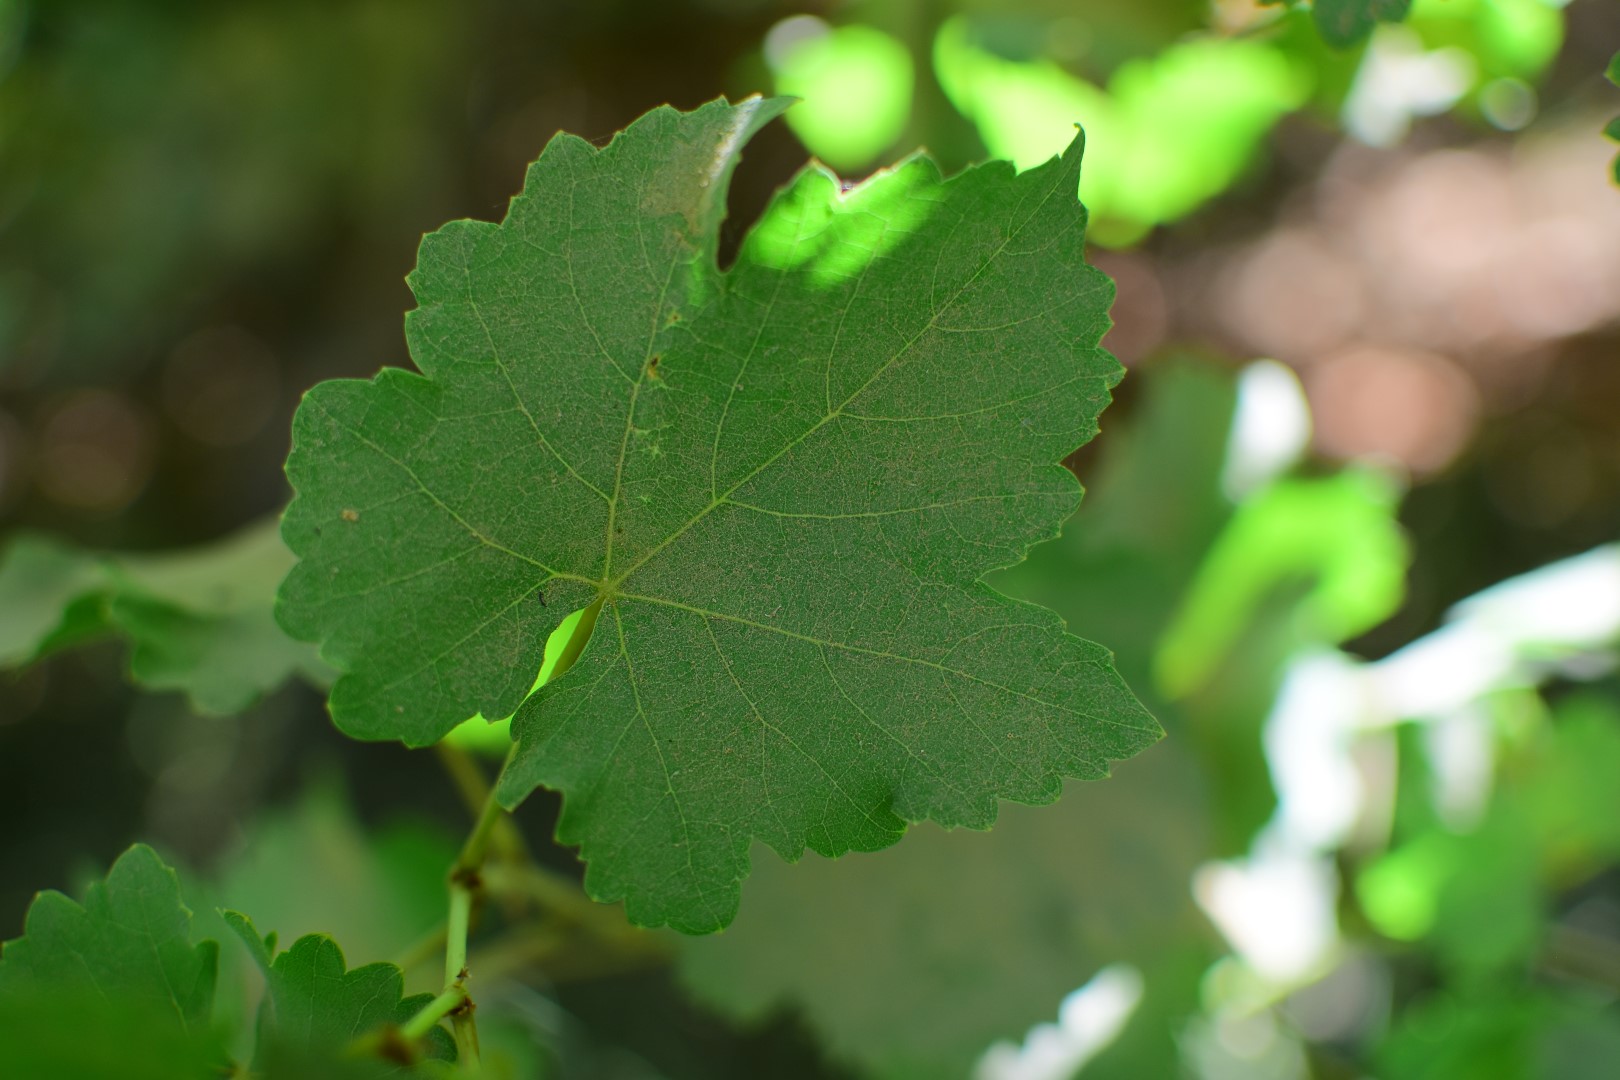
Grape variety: Frinsi